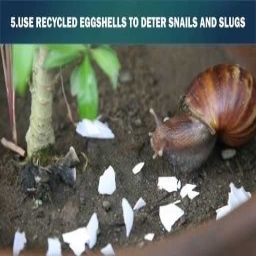
Label: eggshells